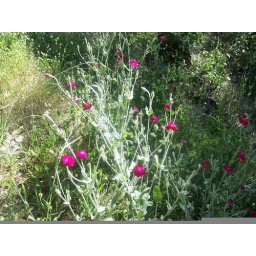
beautiful flowers by the lake  july 06